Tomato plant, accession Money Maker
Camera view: horizontal (90 deg, fisheye); turntable rotation: 150 degrees
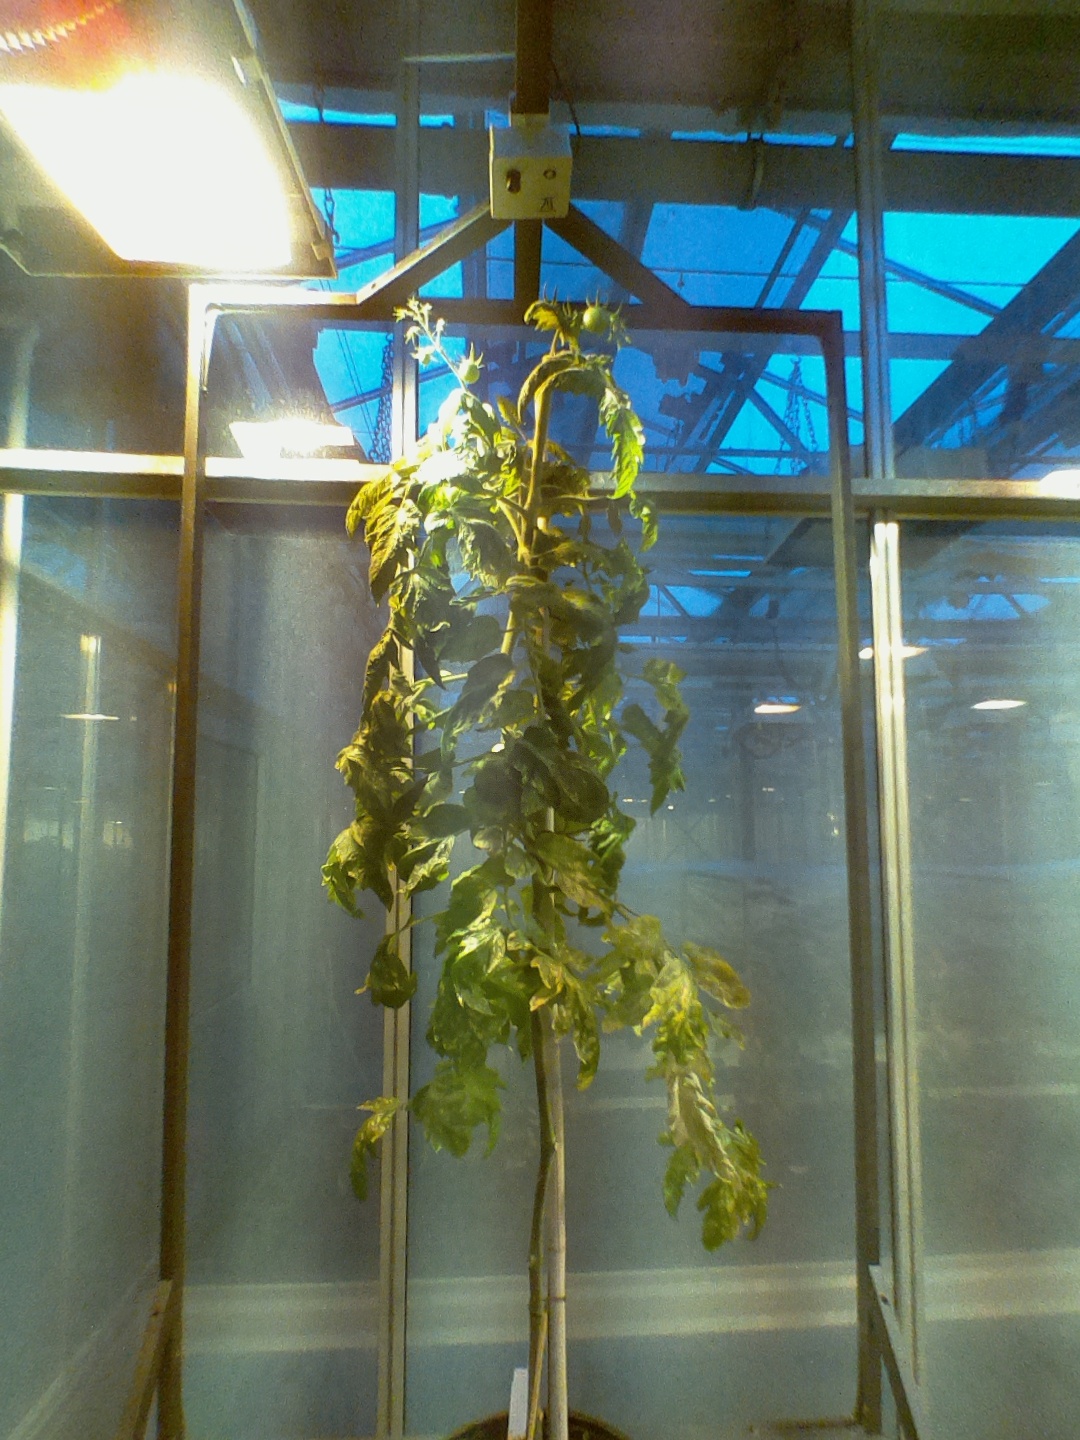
BBCH growth stage 78: 80% -90% of final fruit size